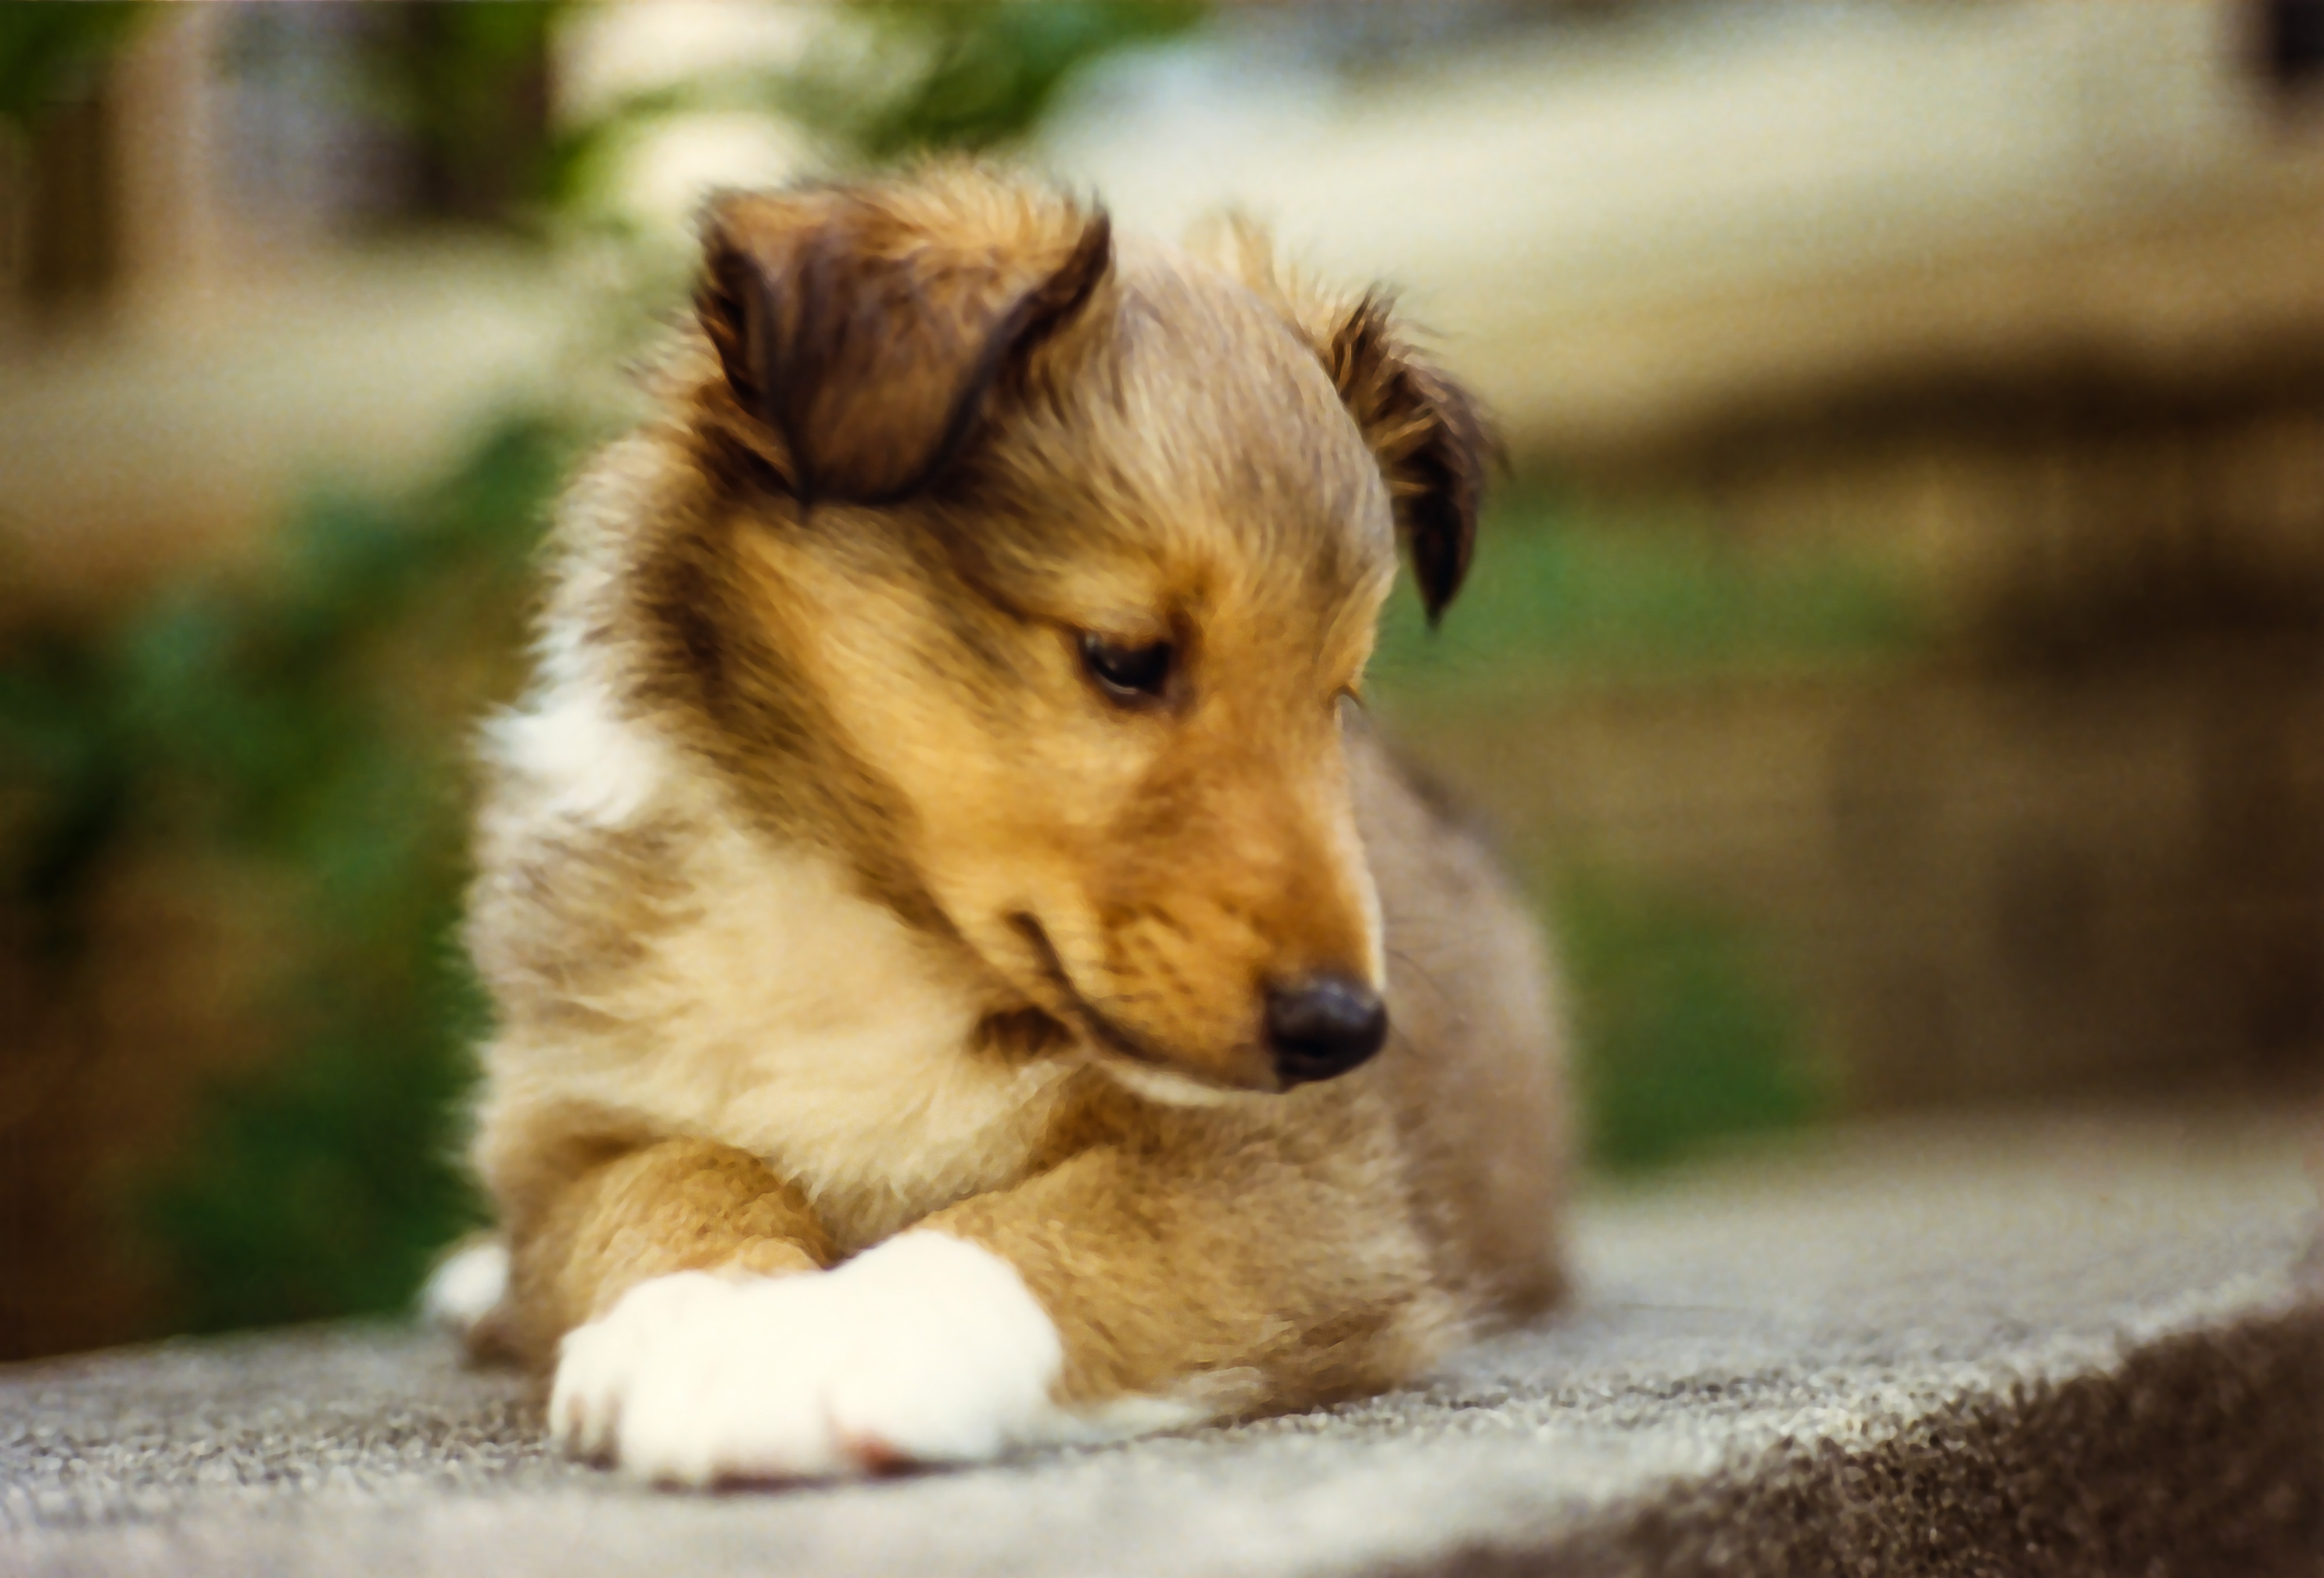
puppy, shetland sheepdog, dog, dog breed, carnivore, whiskers, companion dog, fawn, terrestrial animal, collie, snout, sporting group, canidae, grass, fur, street dog, working dog, wood, herding dog, scotch collie, ancient dog breeds